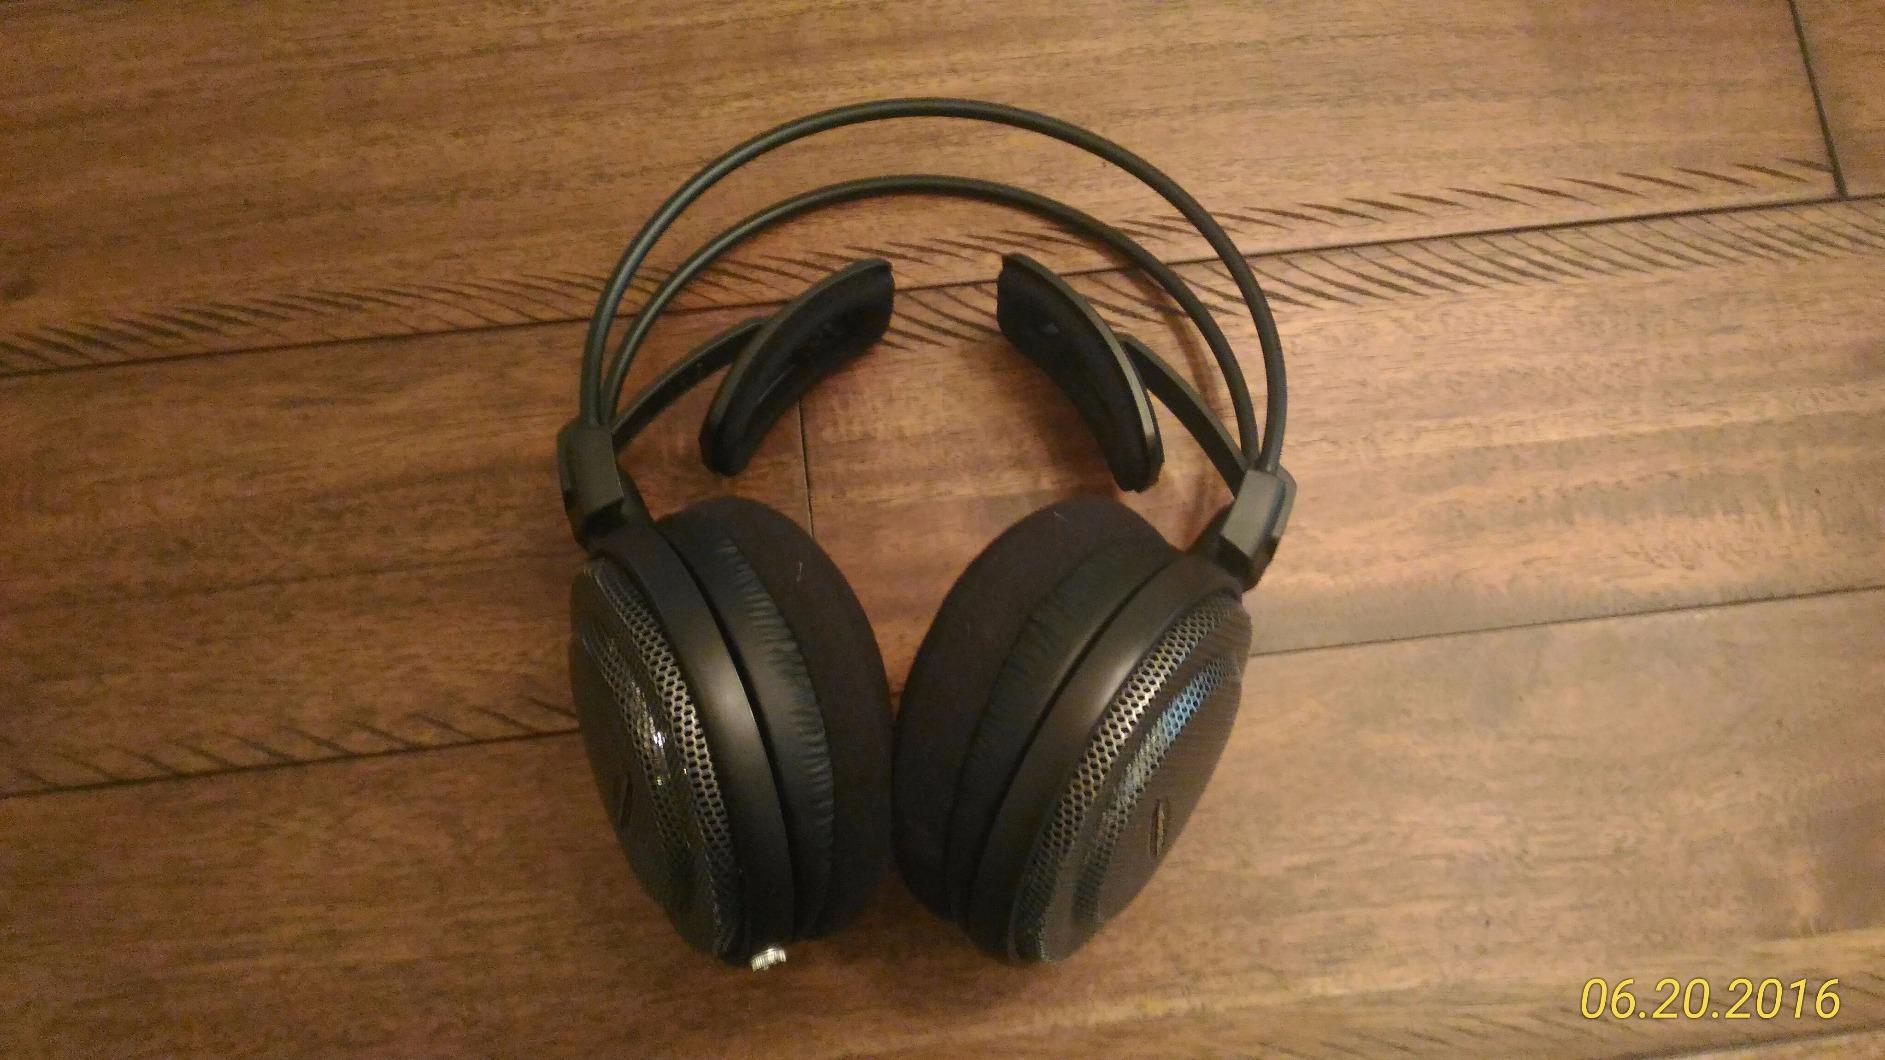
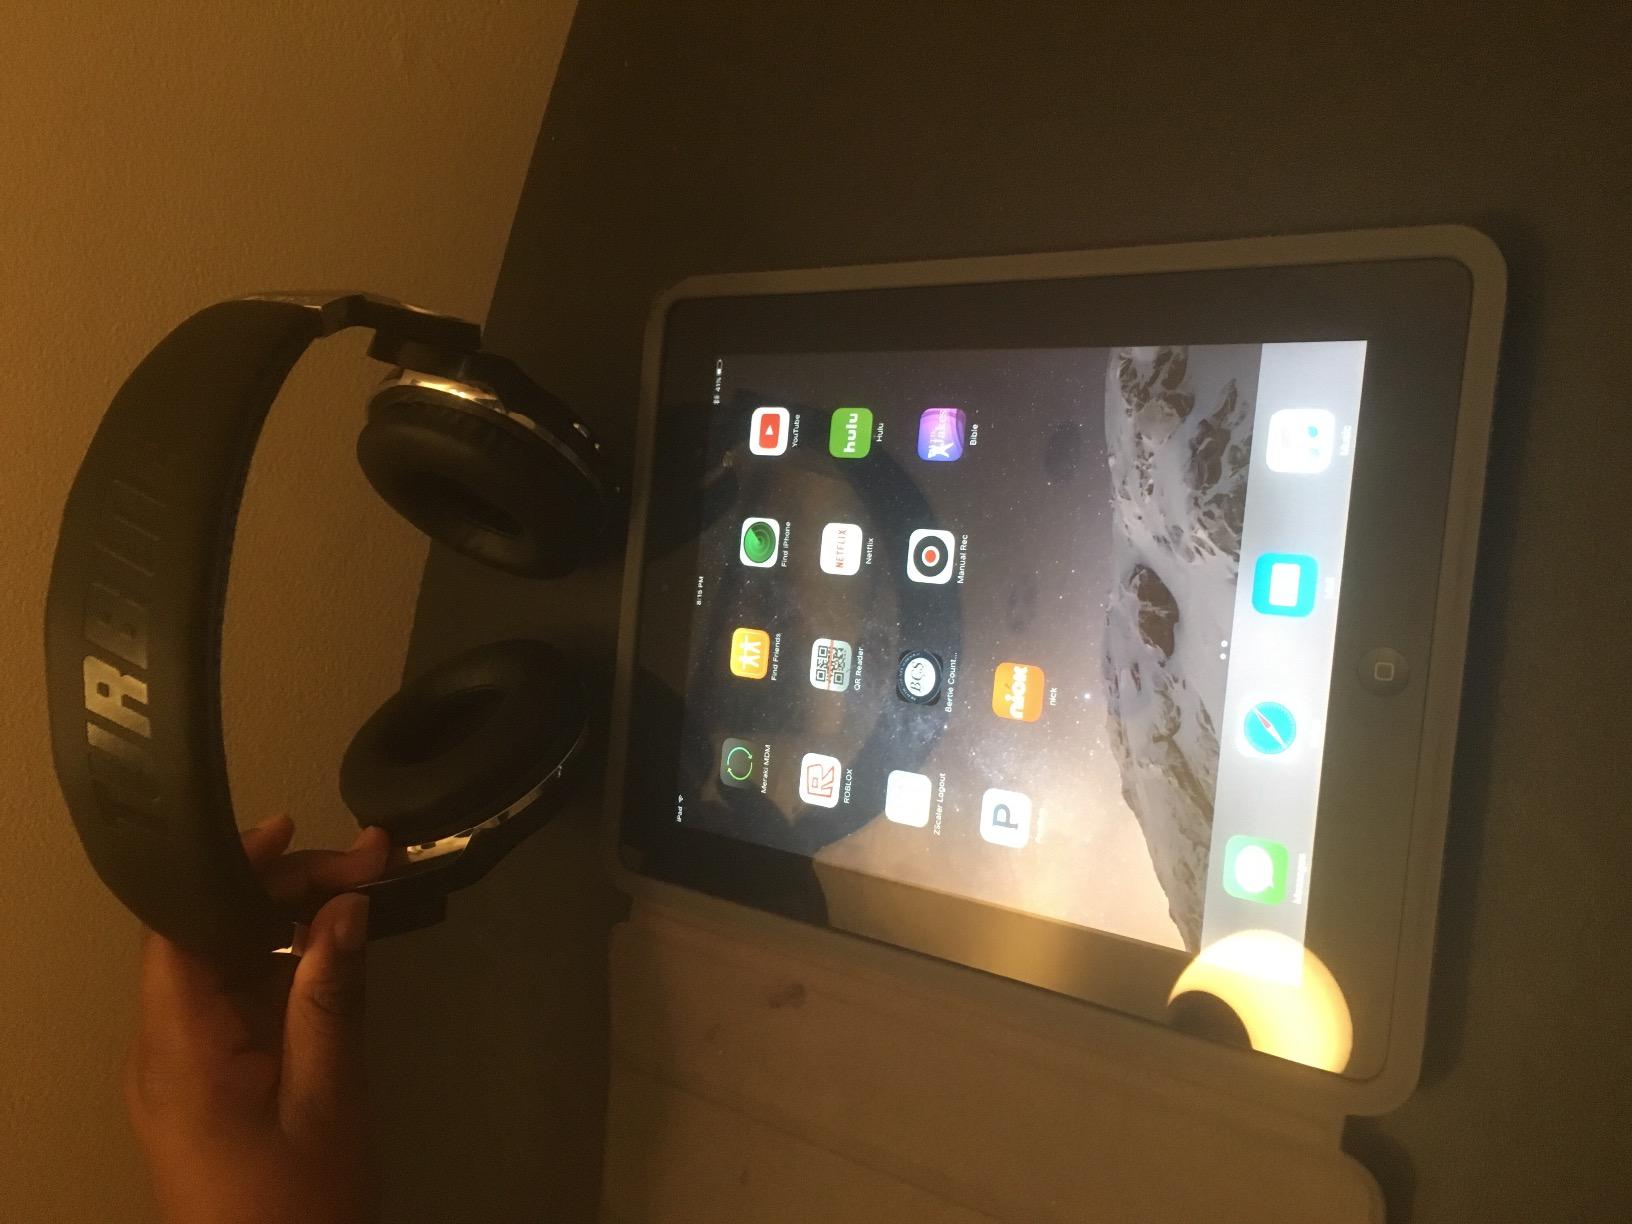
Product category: headphones
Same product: no